Nancy Kulp

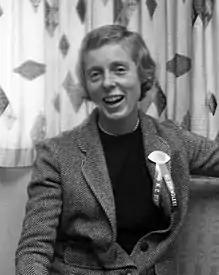
Kulp in Tallahassee wearing a button supporting FSU football

Shortly after her performances on "My Three Sons" in 1962, Kulp landed her breakout role as Jane Hathaway, the love-starved, bird-watching, perennial spinster, on the CBS television series "The Beverly Hillbillies". In 1967, she received an Emmy Award nomination for her role, and she remained with the show until its cancellation in 1971. In 1978, she appeared on "The Love Boat" in the episode "Mike and Ike / The Witness / The Kissing Bandit" and she played Aunt Gertrude in the episode "Tony and Julie / Separate Beds / America's Sweetheart". On April 7, 1989, she played a nun in the "Quantum Leap" season 1 episode "The Right Hand of God". Kulp also appeared on "The Brian Keith Show" and "Sanford and Son".